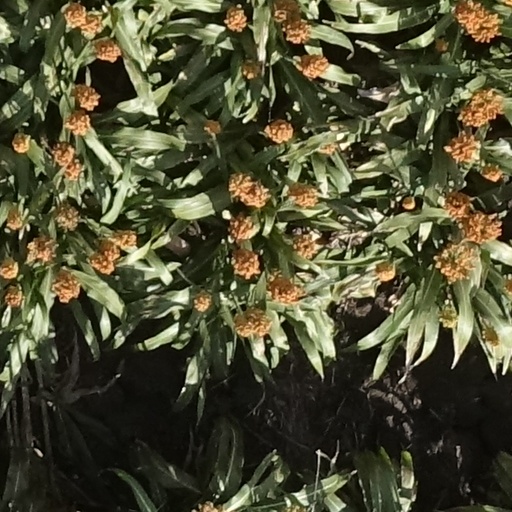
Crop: sorghum